Thou Shalt Not Kill (essay)

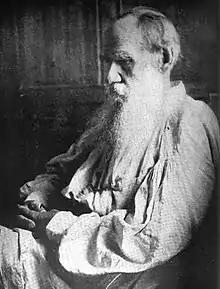
Tolstoy in contemplation.

"Thou Shalt Not Kill" is an article by Leo Tolstoy. Written in 1890, it was immediately censored by the Russian censors, and was finally published on August 8, 1900. It is about how rulers, kings, and presidents are murderers for ordering armies to commit murder, and how the assassinations of such rulers should come as no surprise.